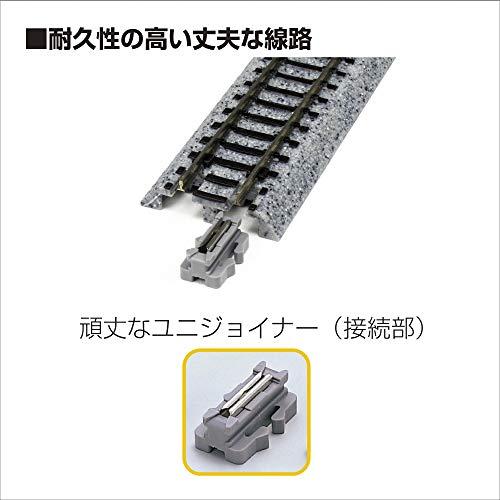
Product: Kato USA Model Train Products V15 UNITRACK Japanese Packaging Version Double Track Set for Station
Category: Toys & Games | Play Vehicles | Play Trains & Railway Sets | Accessories | Train Tracks
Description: Best to add the track space for a station to the V11 Set, V14 Set and V16 Set.
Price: $44.18